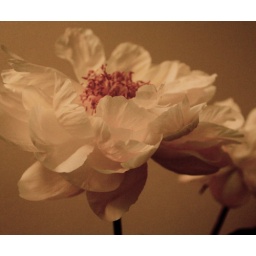
Final in series of 3. It's gone from bright pink to paper white in over a week.  Beauty. 151/May 27